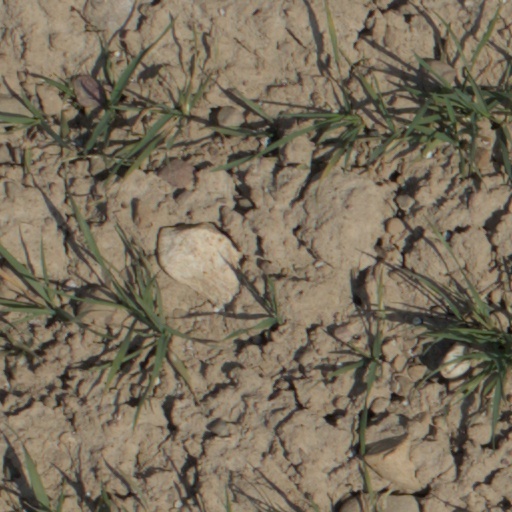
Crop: wheat